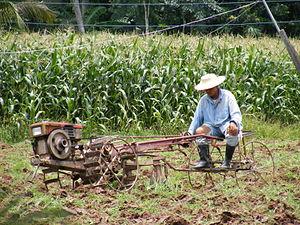
En quelques décennies, la population thaïlandaise a augmenté de 35 %. Un défi alimentaire s’est alors posé et pour y répondre la Thaïlande a réalisé une « Révolution verte ». Cette modernisation de l’agriculture a donné des résultats spectaculaires, mais présente aussi des limites.